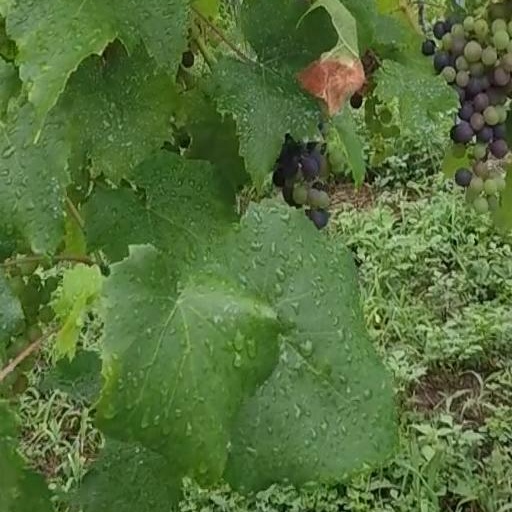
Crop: grape